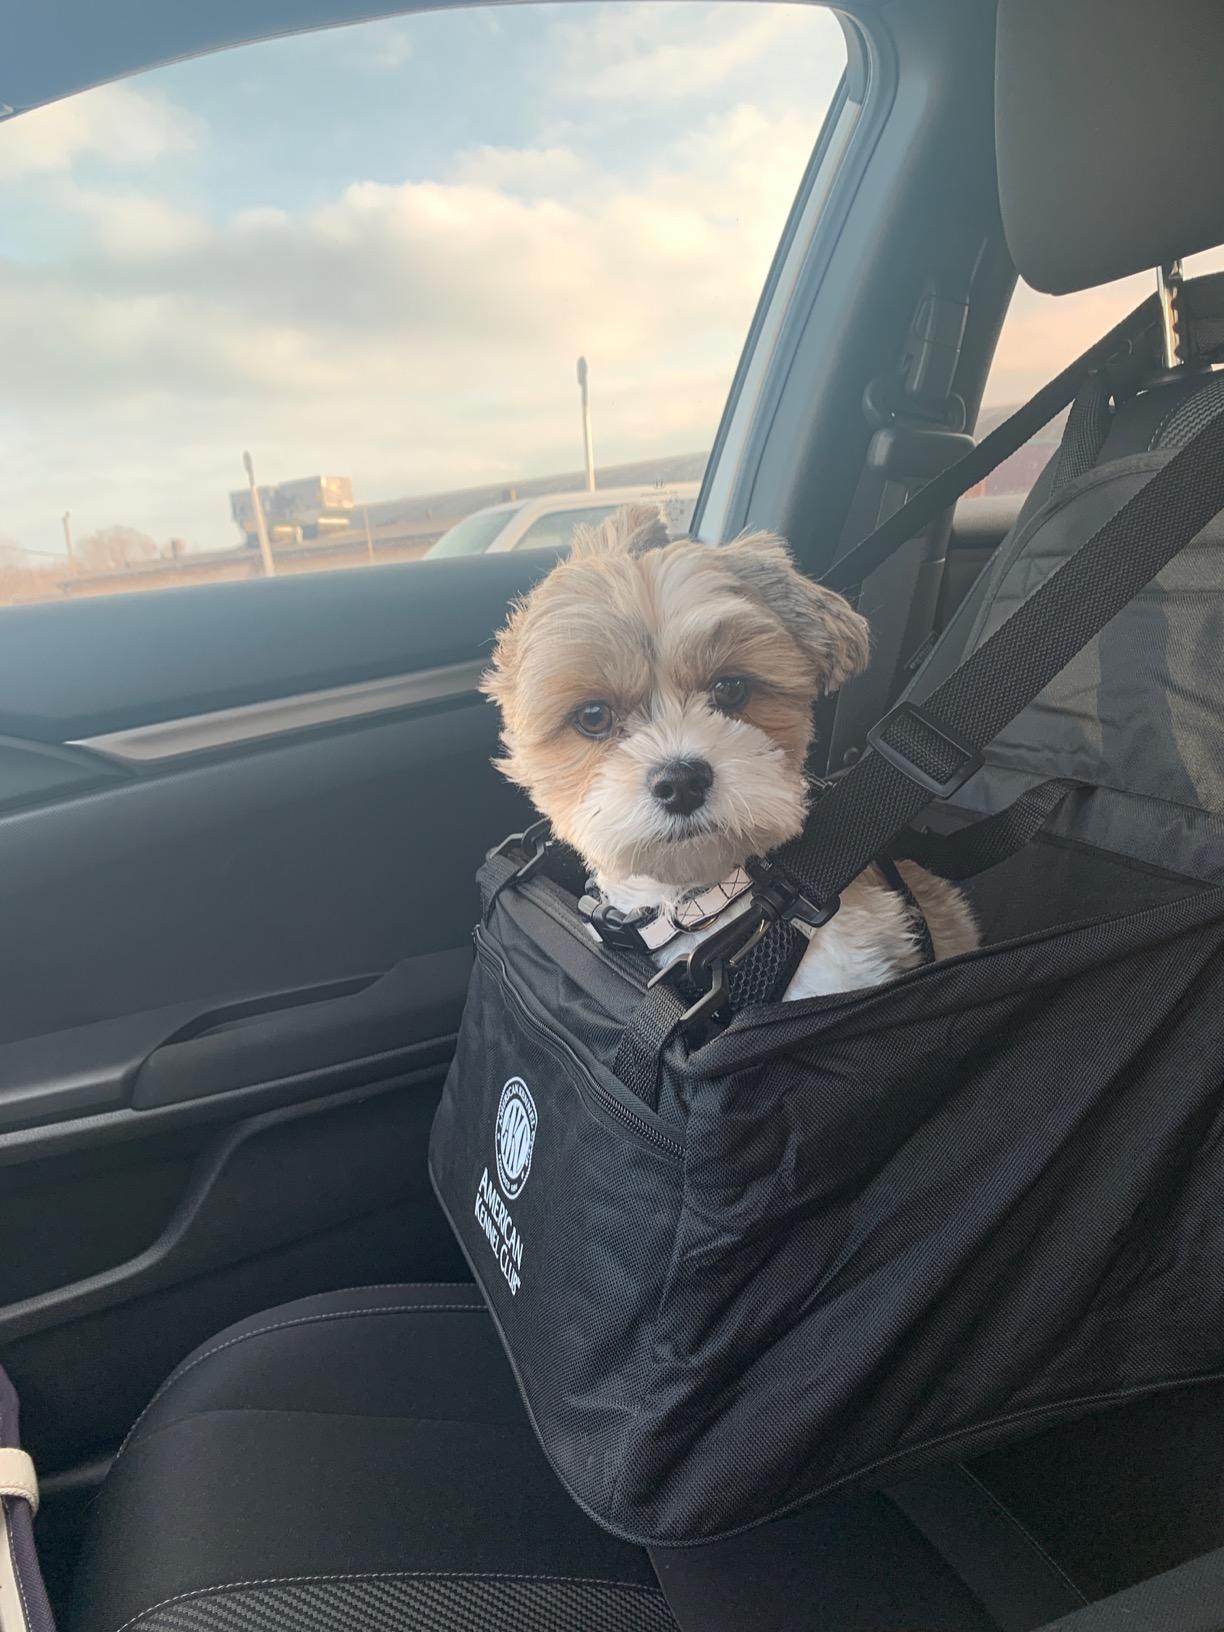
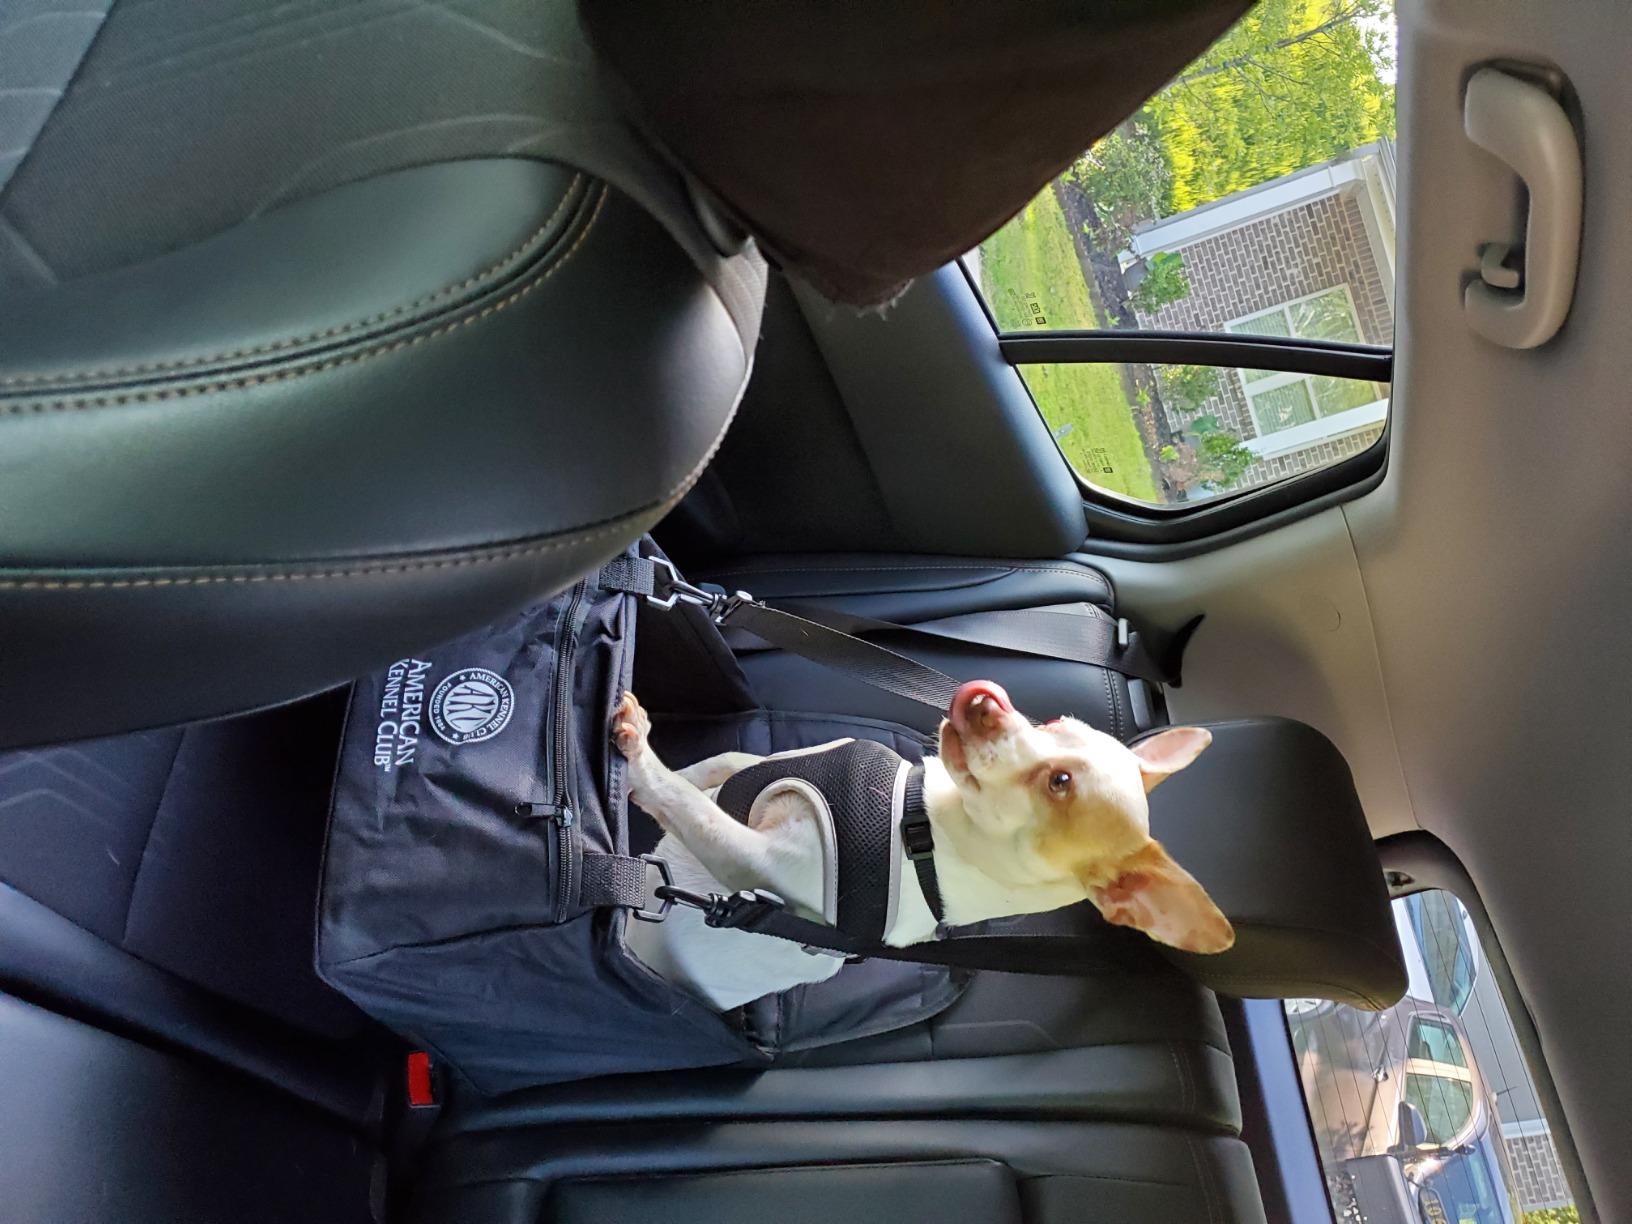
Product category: items_kennel
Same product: yes